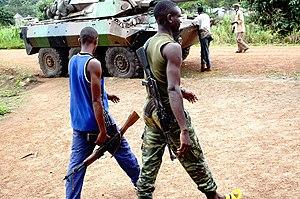
Les Forces nouvelles de Côte d'Ivoire étaient une coalition de mouvements rebelles, le Mouvement populaire ivoirien du Grand Ouest, le Mouvement patriotique de Côte d'Ivoire et le Mouvement pour la justice et la paix dont les éléments armés contrôlaient une zone baptisée « zone CNO », un territoire, d'une surface de 193 000 km², pendant la première partie de la crise, de 2002 à 2007, essentiellement dans la partie nord du pays. Guillaume Soro était le secrétaire général de ce mouvement.
L’opération Licorne est le nom de la participation des forces armées françaises, sous commandement français, au maintien de la paix en Côte d'Ivoire mise en place à la suite de la crise politico-militaire en Côte d'Ivoire. Elle est distincte mais complémentaire de l'ONUCI. La force Licorne est remplacée, le 21 janvier 2015, par les Forces françaises en Côte d'Ivoire.